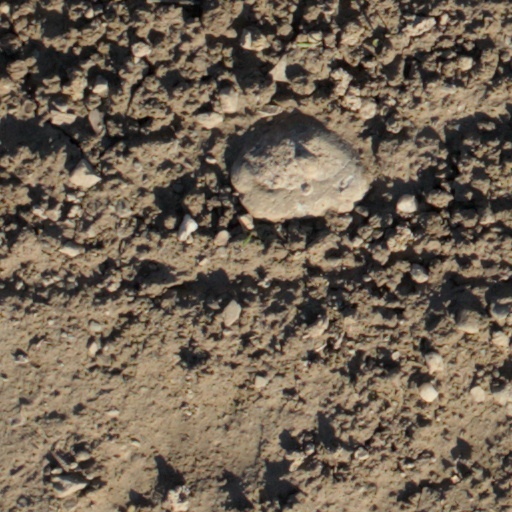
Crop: wheat